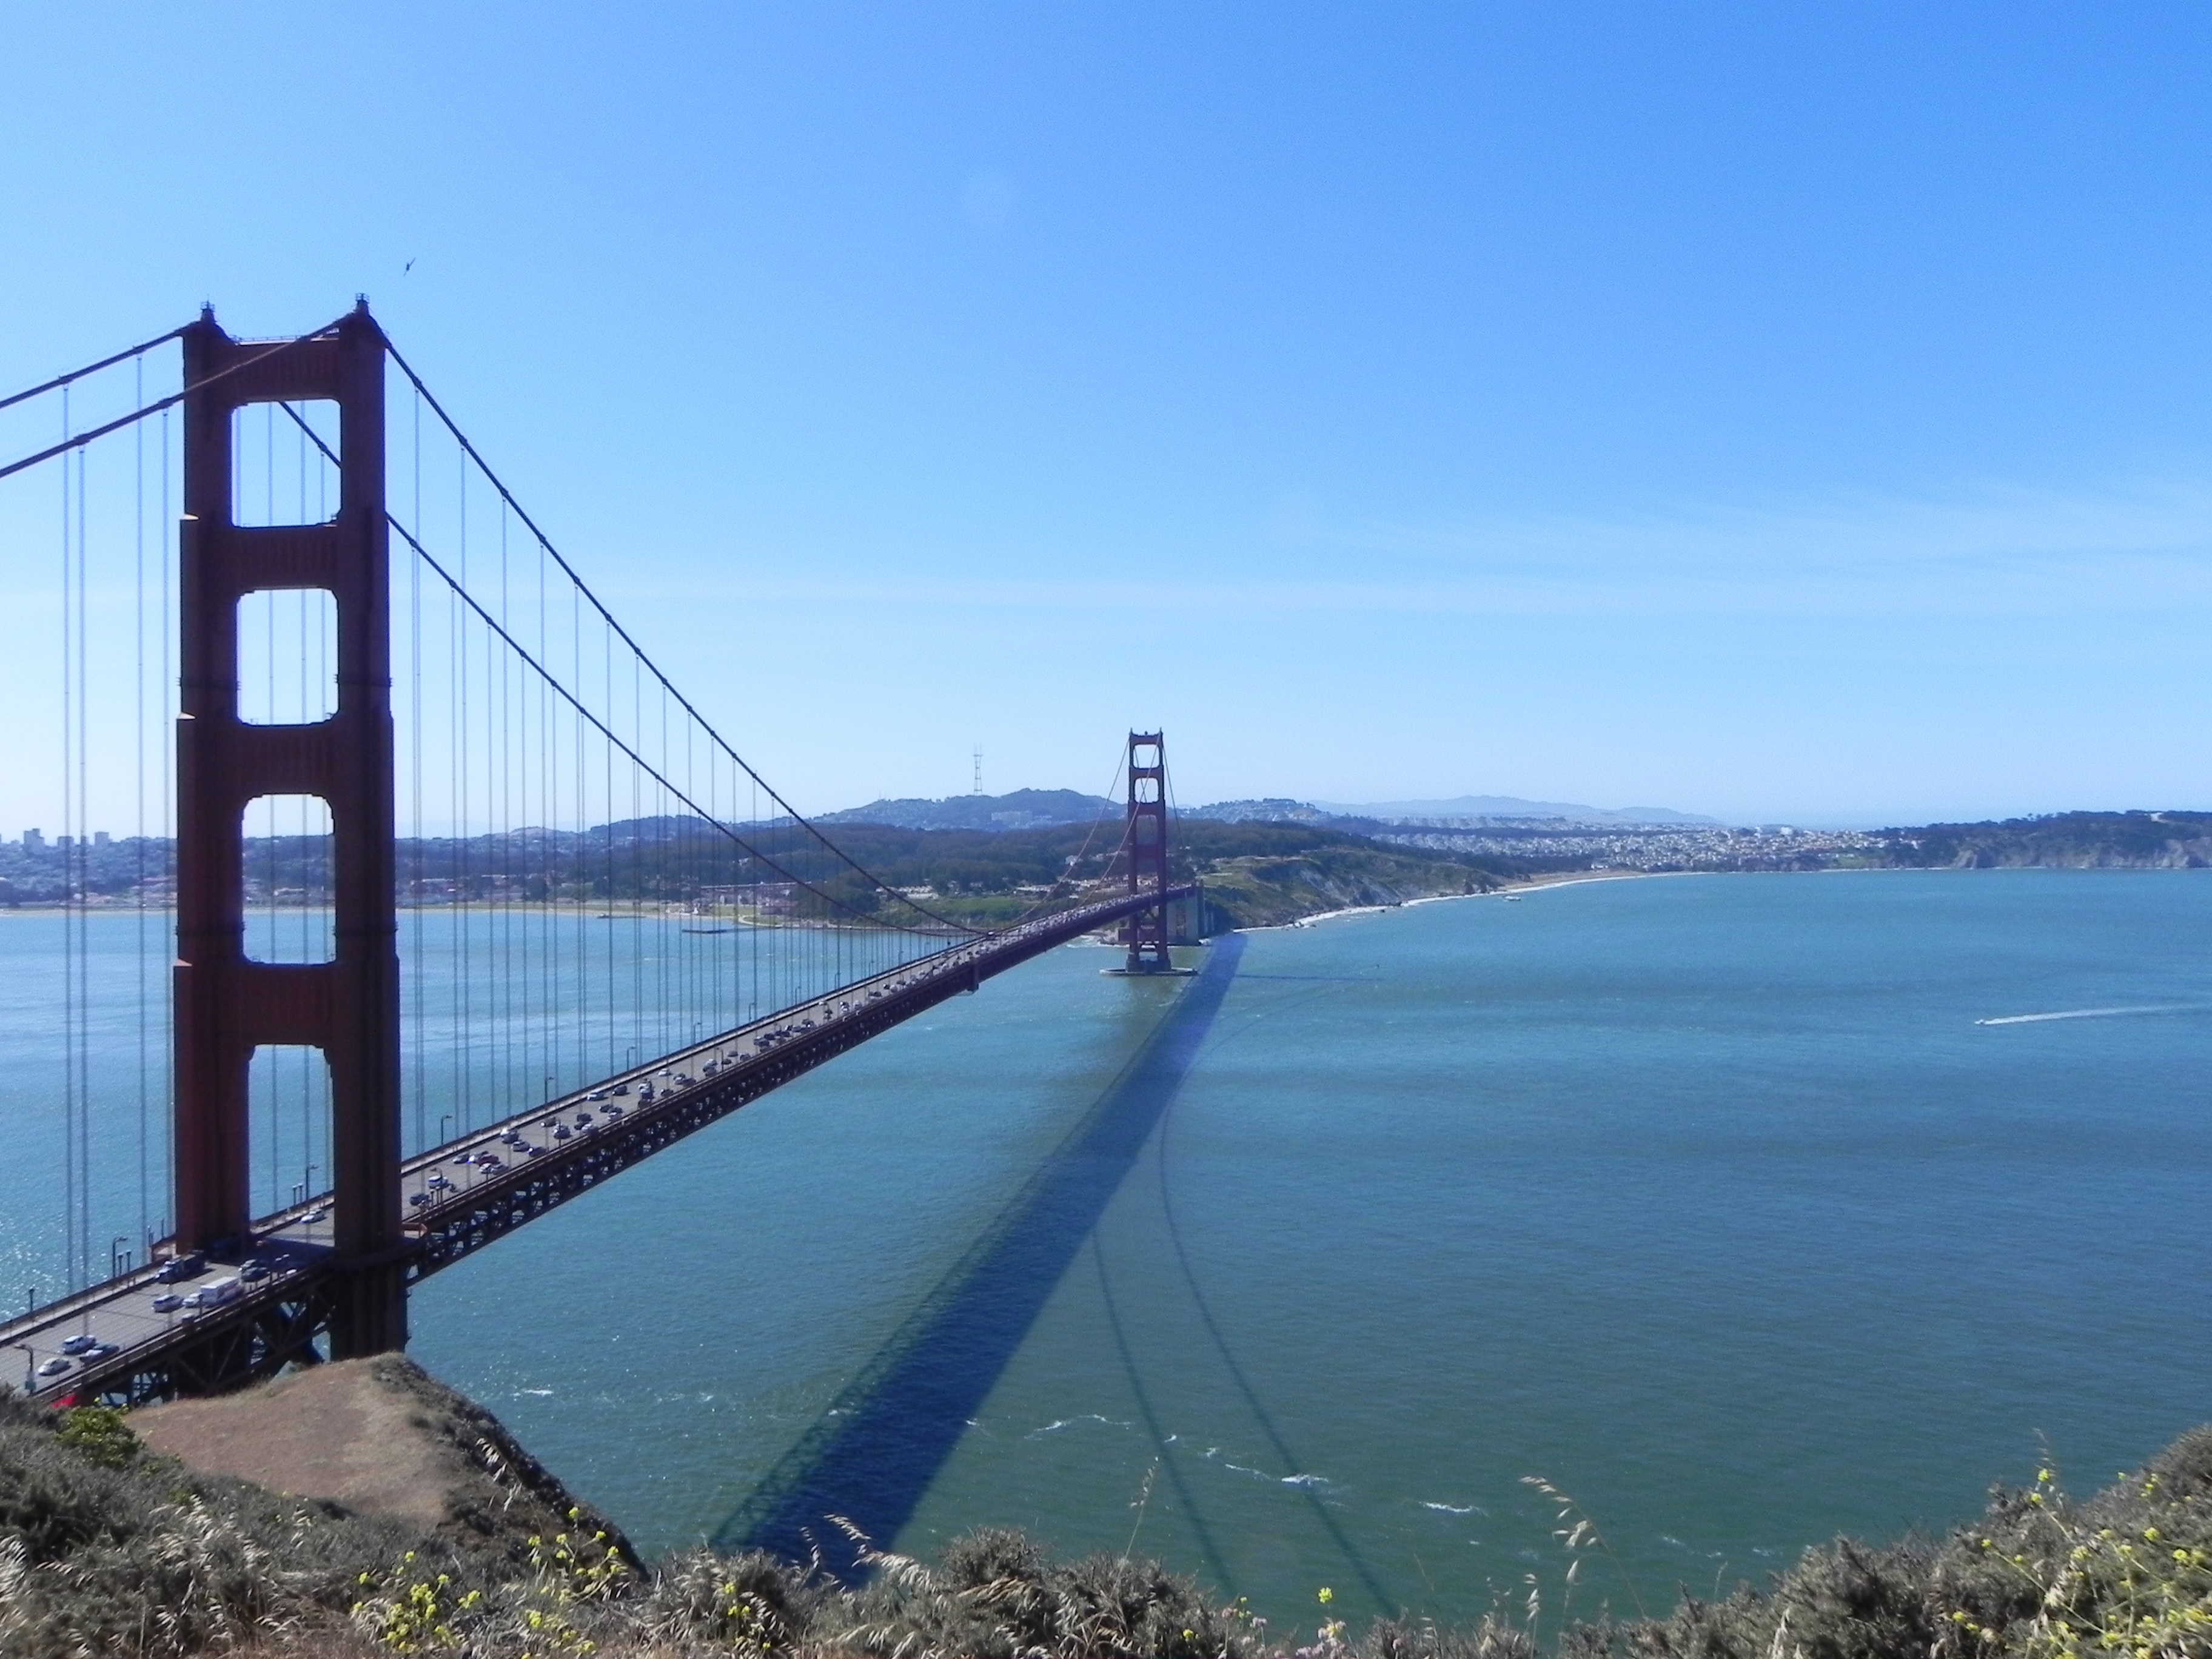
sea, coast, bridge, tower, usa, bay, reservoir, west, channel, san fransisco, nonbuilding structure